Shemot (parashah)

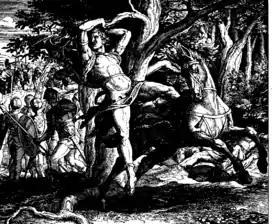
Absalom's Death (woodcut by Julius Schnorr von Carolsfeld from the 1860 "Die Bibel in Bildern")

Expanding on Exodus 3:14, Rabbi Abba bar Memel taught that in response to the request of Moses to know God's Name, God told Moses that God is called according to God's work—sometimes Scripture calls God "Almighty God," "Lord of Hosts," "God," or "Lord." When God judges created beings, Scripture calls God "God," and when God wages war against the wicked, Scripture calls God "Lord of Hosts" (as in 1 Samuel 15:2 and Isaiah 12:14–15). When God suspends judgment for a person's sins, Scripture calls God "El Shadday" ("Almighty God"), and when God is merciful towards the world, Scripture calls God "Adonai" ("Lord"), for "Adonai" refers to the Attribute of Mercy, as Exodus 34:6 says: "The Lord, the Lord (Adonai, Adonai), God, merciful and gracious." Hence in Exodus 3:14, God said "'I Am That I Am' in virtue of My deeds." Rabbi Isaac taught that God told Moses to tell them that "I am now what I always was and always will be," and for this reason God said the word "eheyeh" (denoting "I will be" or the eternal "I am") three times. Rabbi Jacob bar Avina in the name of Rabbi Huna of Sepphoris interpreted "I Am That I Am" to mean that God told Moses to tell them that God would be with them in this servitude, and in servitude they would always continue, but God would be with them. Moses asked God whether he should tell them this, asking whether the evil of the hour was not sufficient. God replied in the words of Exodus 3:14, "No, 'Thus shall you say to the children of Israel: "I Am has sent me to you."' To you only do I reveal this (the future periods of servitude) but not to them." Rabbi Isaac in the name of Rabbi Ammi interpreted "I Am" to mean that the Israelites were standing amid clay and bricks and would go on to clay and bricks (from servitude to servitude). Moses asked God whether he should tell them this, and God replied "No, but 'I Am has sent me to you.'" Rabbi Joḥanan taught that God said, "'I am that I am' to individuals, but as for the mass, I rule over them even against their desire and will, even though they break their teeth, as it is said (in Ezekiel 20:33) '"As I live," says the Lord God, "surely with a mighty hand and with an outstretched arm, and with fury poured out, will I be King over you."'" Rabbi Ananiel bar Rabbi Sasson taught that God said, "When I so wish it, one of the angels who is a third of the world stretches out his hand from heaven and touches the earth, as it says (in Ezekiel 8:3): 'And the form of a hand was put forth, and I was taken by a lock of my head.' And when I desire it, I make those of them sit beneath a tree, as it is said (in Genesis 18:4): 'And recline yourselves under the tree'; and when I desire, His glory fills the whole world, as it is said (in Jeremiah 23:24), 'Do not I fill heaven and earth? says the Lord.' And when I wished, I spoke with Job from the whirlwind, as it is said (in Job 40:6), 'Then the Lord answered Job out of the whirlwind,' and when I wish, I speak from a thorn-bush (contracting or expanding at will)."